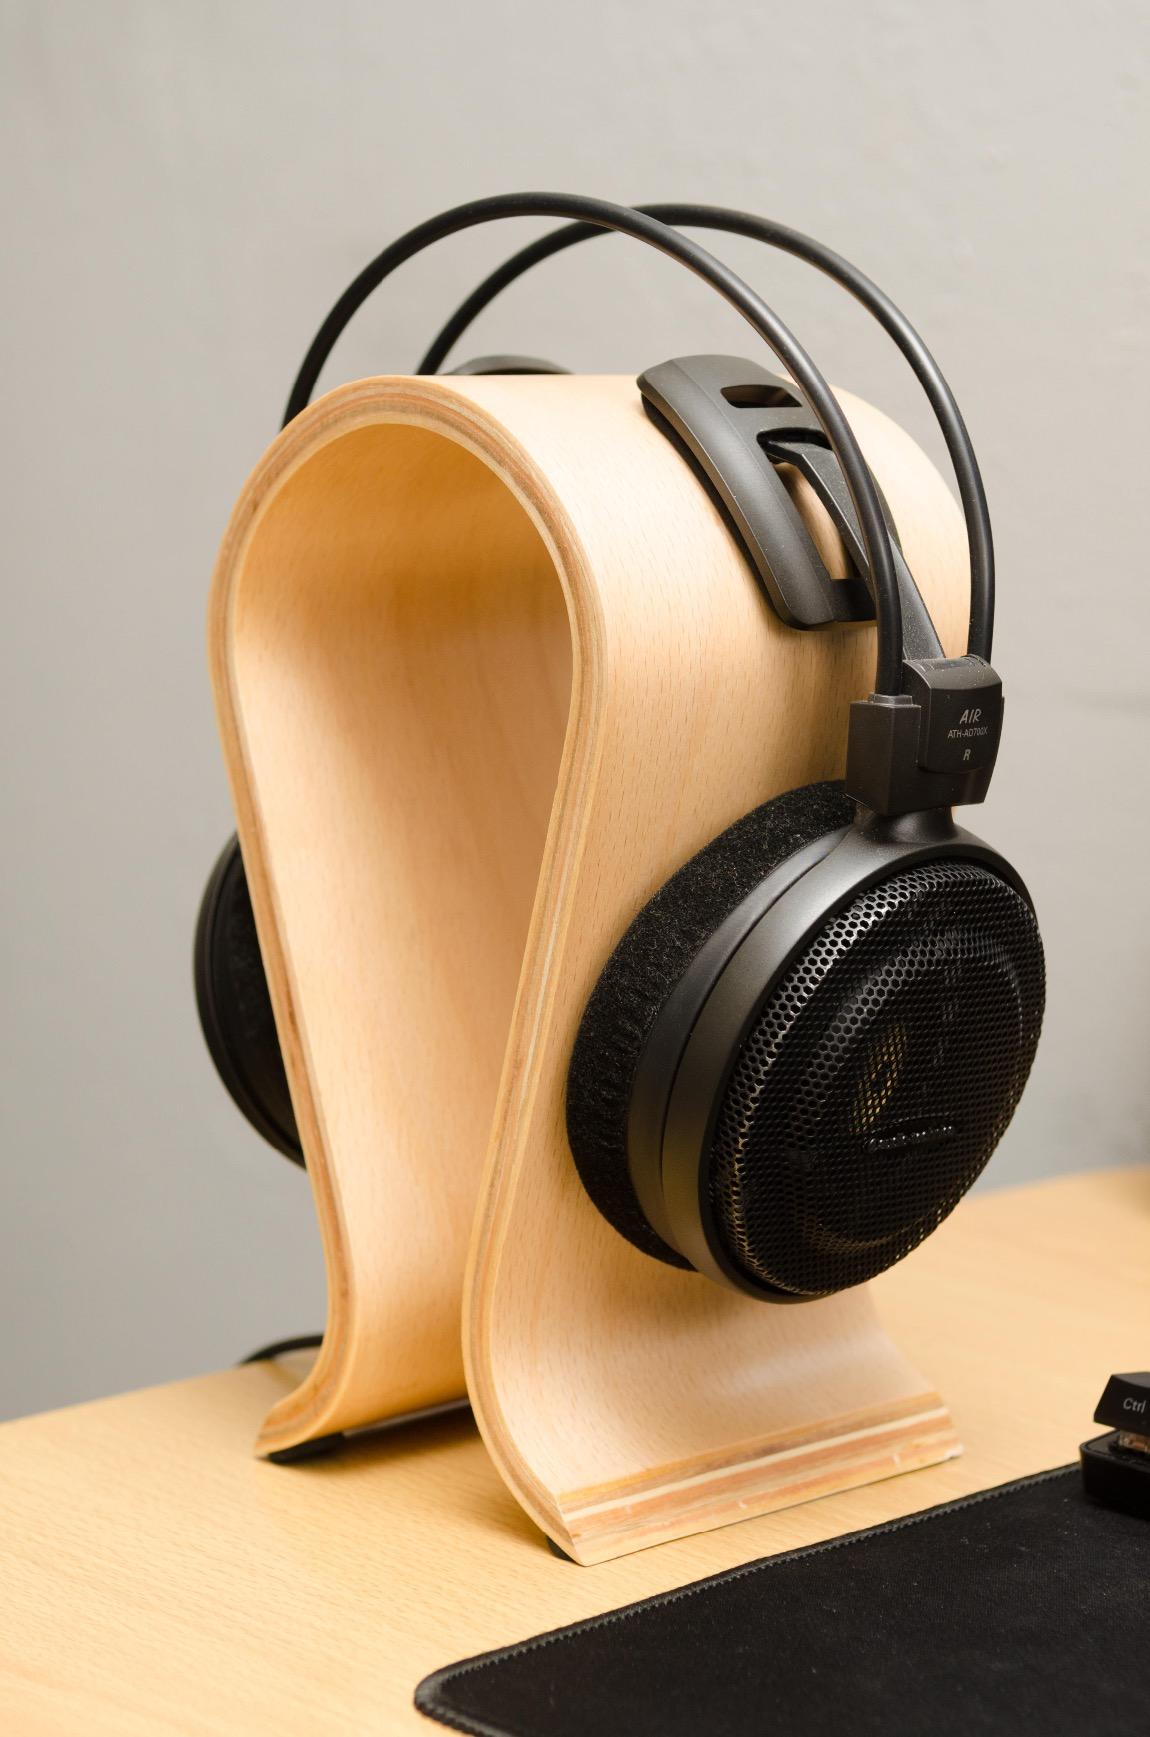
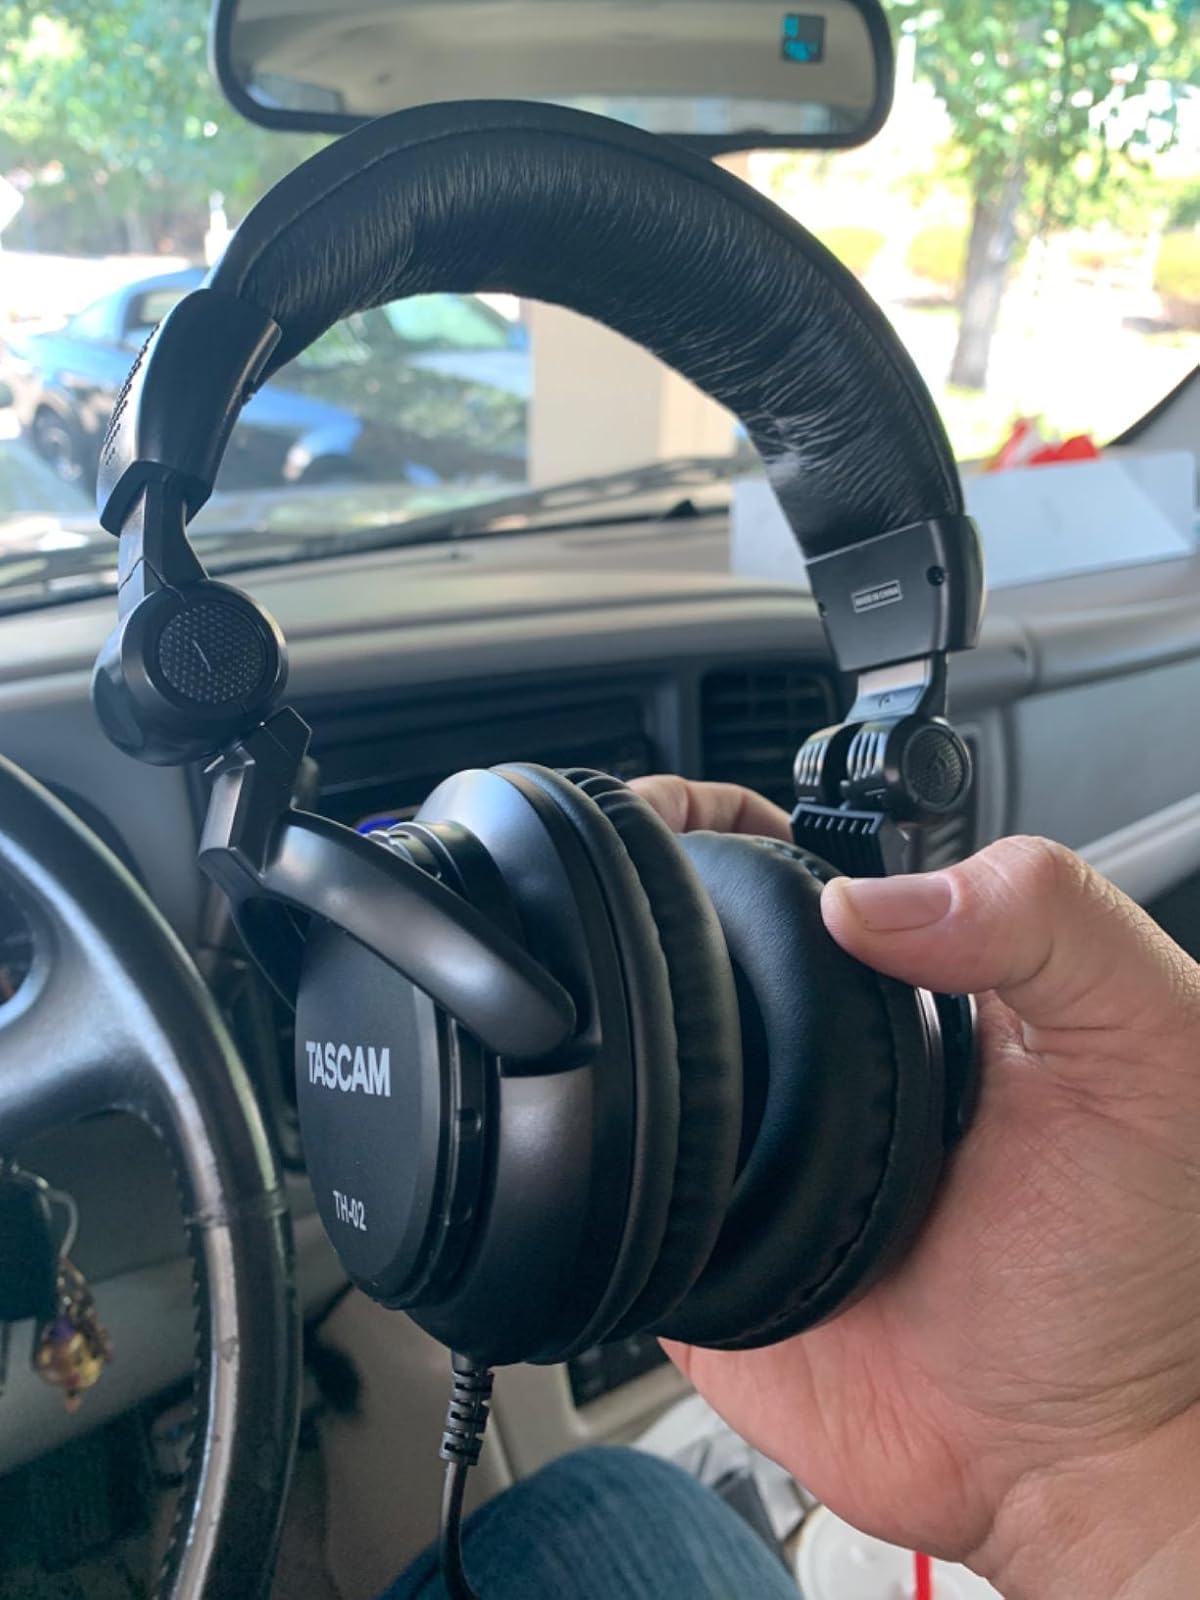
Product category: headphones
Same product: no